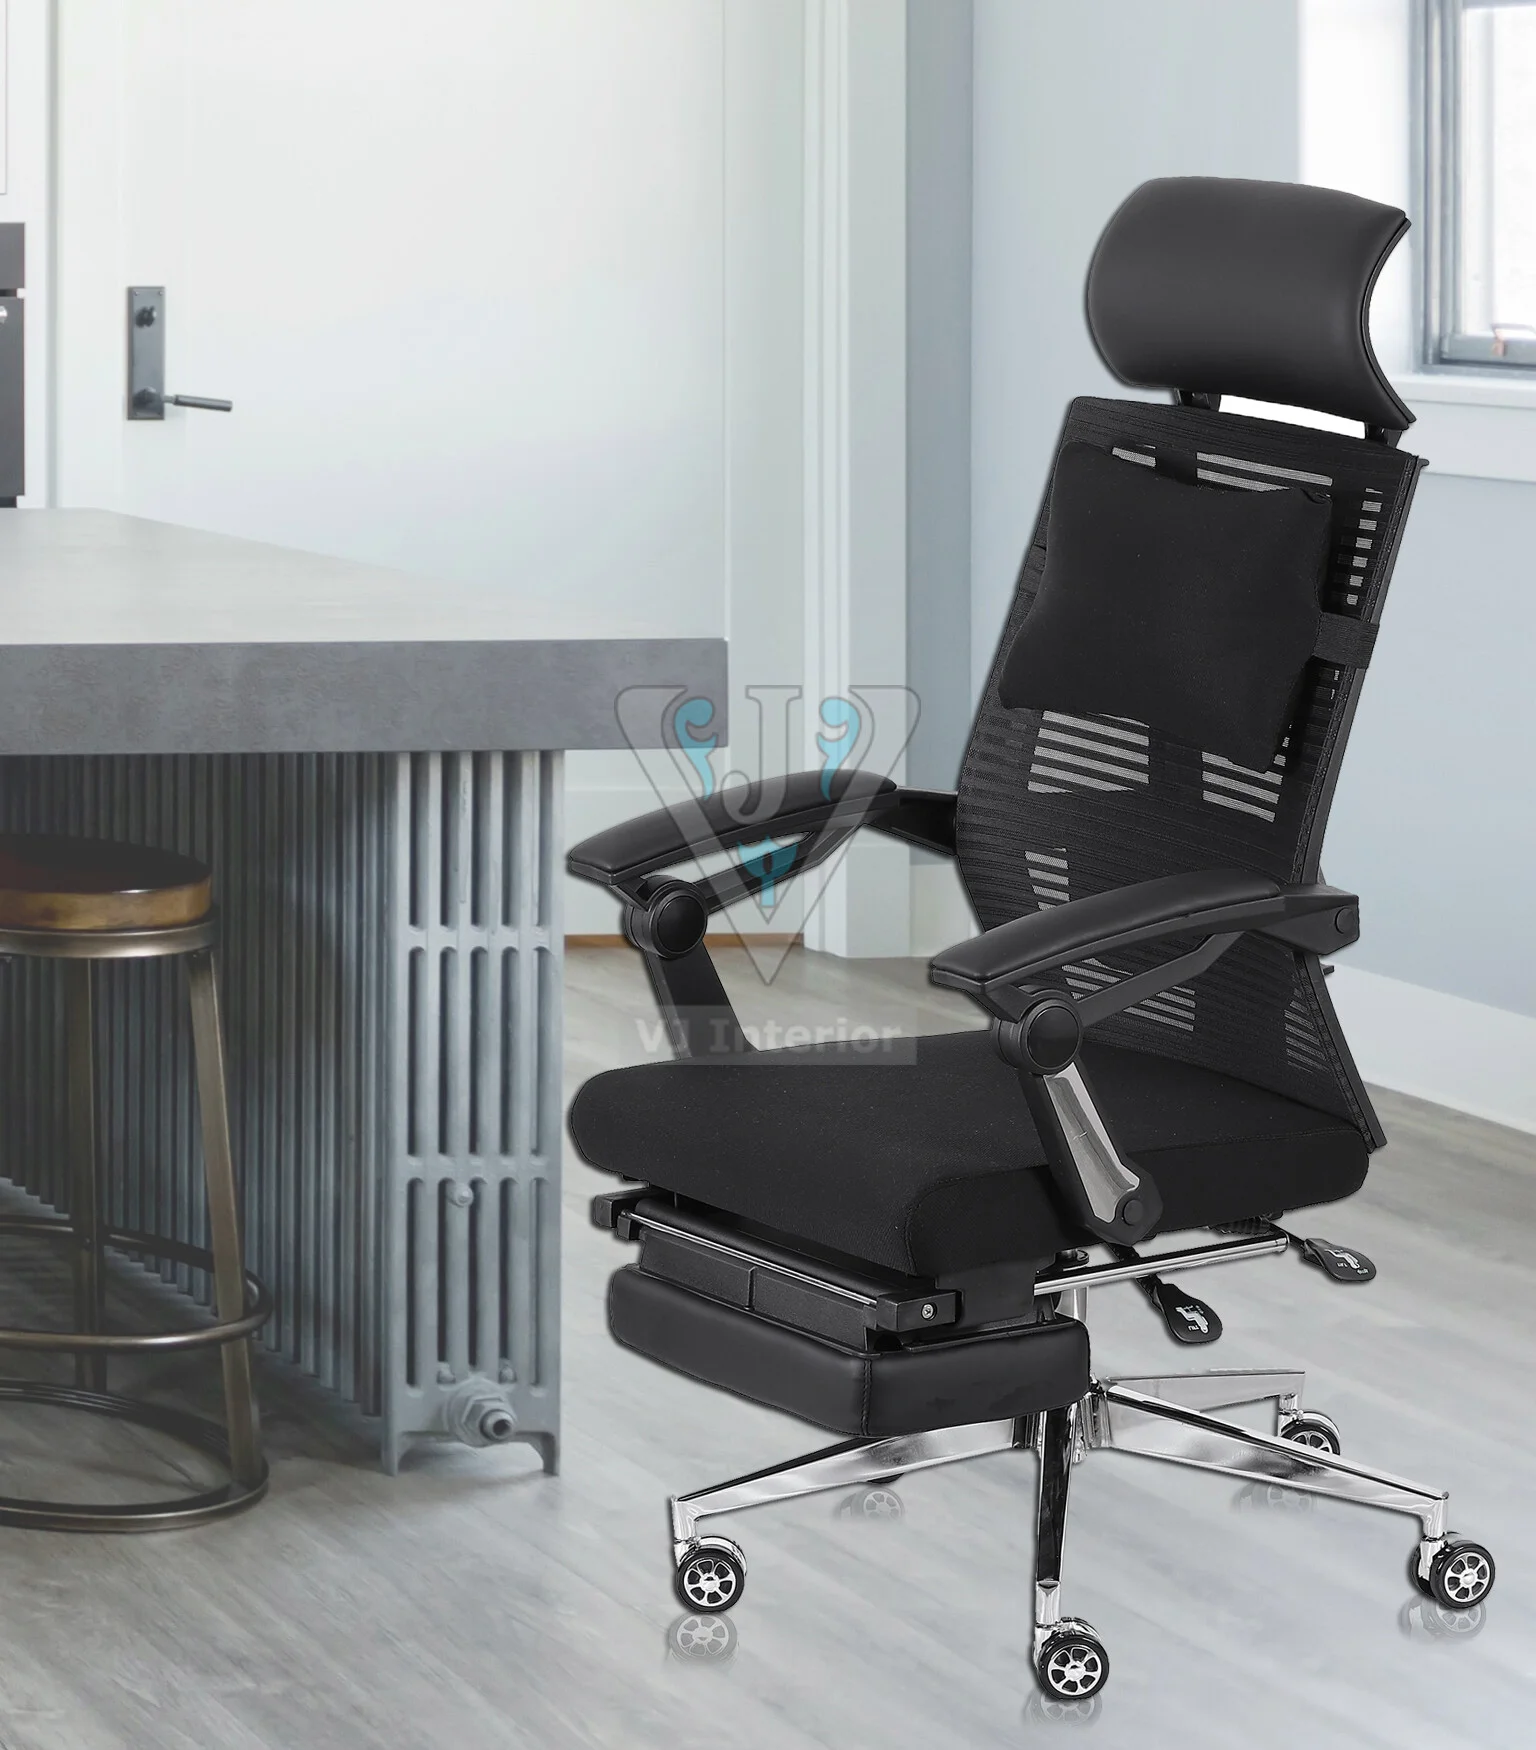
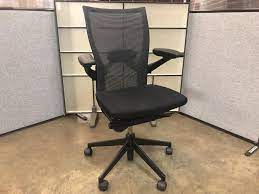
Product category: items_chair
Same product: no